Tony Goldwyn

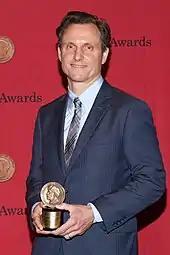
Goldwyn accepting a Peabody Award in 2013

Following his departure from drama school, Goldwyn began acting in guest star roles in the mid-1980s. Goldwyn had his breakthrough for playing Carl Bruner, friend-turned-betrayer of Patrick Swayze's character Sam Wheat, in the fantasy thriller "Ghost". It was the highest grossing film of 1990 and the most rented videocassette of 1991. For his performance, Goldwyn earned a nomination for the Saturn Award for Best Supporting Actor. Goldwyn appeared on the comedy series "Designing Women", in which he played a young interior designer named Kendall Dobbs, an HIV-positive man who was dying from AIDS and who asked the women of Sugarbakers to design his funeral. In the HBO miniseries "From the Earth to the Moon", Goldwyn played astronaut Neil Armstrong, commander of Apollo 11. He also voiced the title character in the 1999 animated feature film "Tarzan" which was produced by Walt Disney Feature Animation and grossed over $400 million. He reprised the role in the video games "" and "Kingdom Hearts".